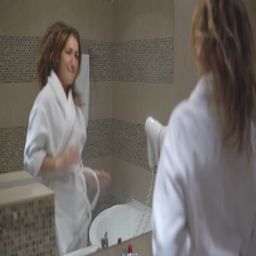
pretty girl dancing in front of the mirror after taking shower standing in towel